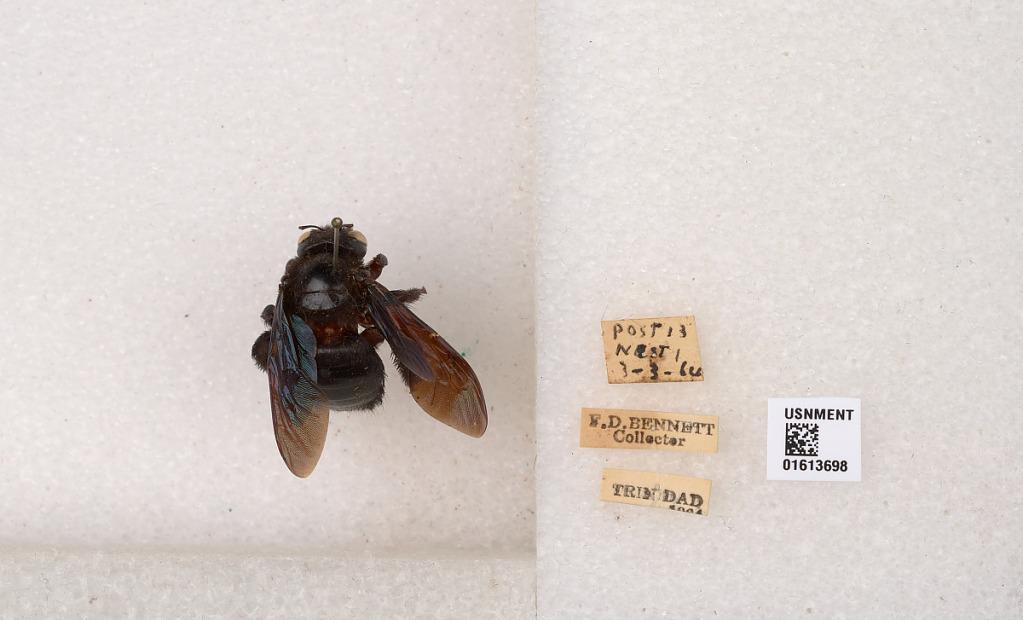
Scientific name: Xylocopa (Neoxylocopa) transitoria Pérez
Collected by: F. Bennett
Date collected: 1964-3-3
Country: Trinidad and Tobago
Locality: Trinidad